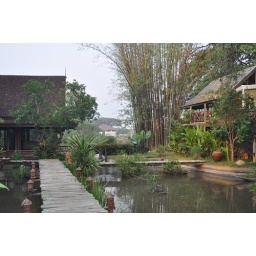
butterfly house - in the morning...